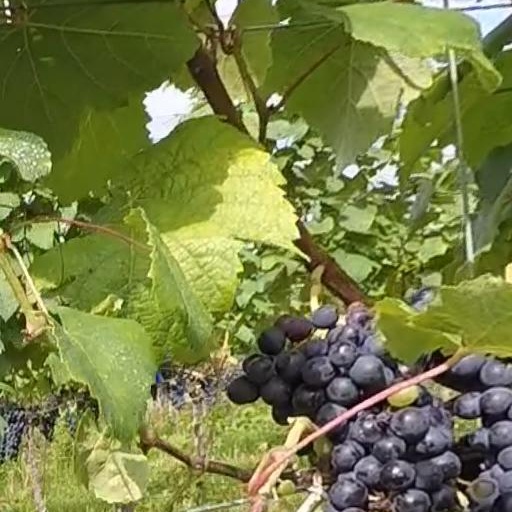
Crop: grape